List of birds of Zimbabwe

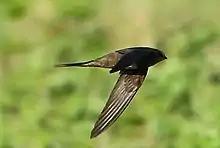

The turacos, plantain eaters and go-away-birds make up the bird family Musophagidae. They are medium-sized arboreal birds. The turacos and plantain eaters are brightly coloured, usually in blue, green or purple. The go-away birds are mostly grey and white.